Mike Fontenot

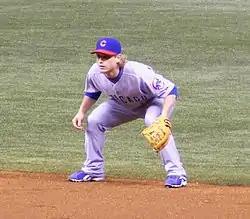
Fontenot at Tropicana Field in 2008

He made his major league debut in the first game of a doubleheader on April 13, 2005, pinch-running for Aramis Ramírez and scoring a run in the team's 8–3 loss to the San Diego Padres. Fontenot played in four games with the club (pinch-hitting in the other three) before getting sent back to Iowa on April 23 to make room for Ben Grieve on the roster. He was also called up on May 13 and played three further games for Chicago, pinch-hitting in two and pinch-running in one, before getting sent back to Iowa on May 20 when pitcher Joe Borowski came off the disabled list. In seven games with Chicago in 2005, he had no hits in two at bats (0-for-2) with two walks and four runs scored. At Iowa, he played 111 games, batting .272 with 60 runs scored, 103 hits, six home runs, and 39 RBIs. In 2006, Fontenot spent the entire season with Iowa, batting .296 with 107 hits, eight home runs, and 36 RBIs in 111 games.